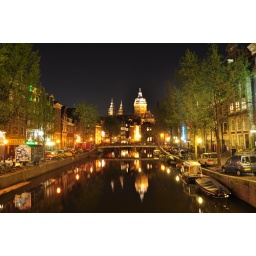
Taken from a bridge in red light district..straight from camera